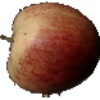
Label: red_apple